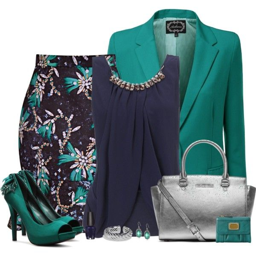
pretty combination with the navy and teal .